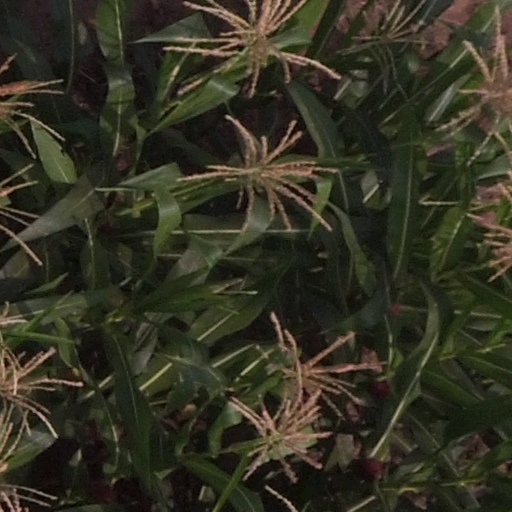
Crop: maize; corn